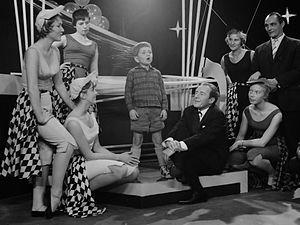
André Gerardus Hazes, né le 30 juin 1951 à Amsterdam et mort le 23 septembre 2004 à Woerden, est un chanteur néerlandais. Il est l'un des chanteurs les plus populaires du XXᵉ siècle aux Pays-Bas.